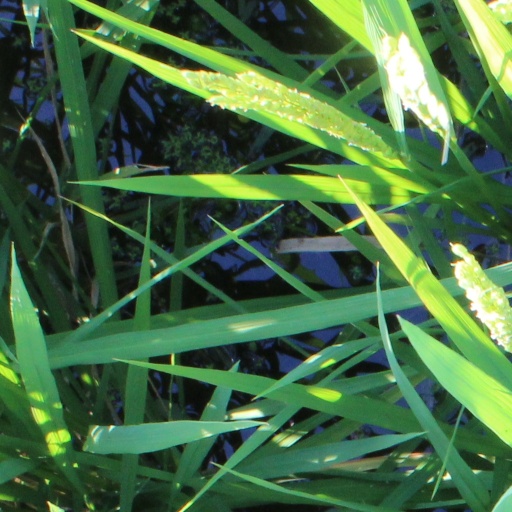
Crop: rice